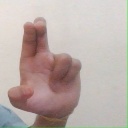
अक्षर: आ